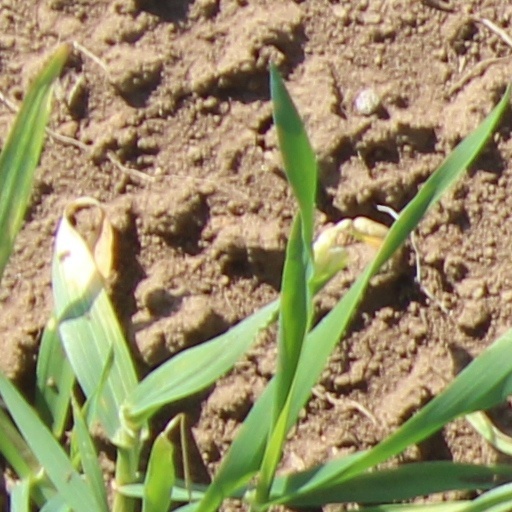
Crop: wheat